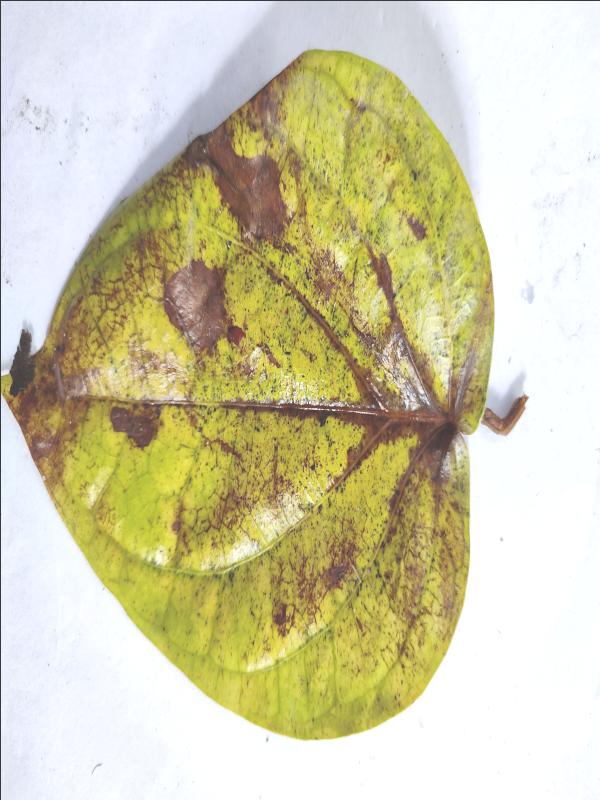
Label: Dried_Leaf